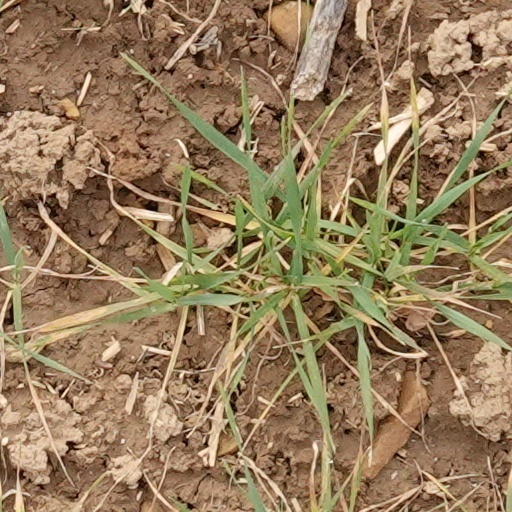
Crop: wheat